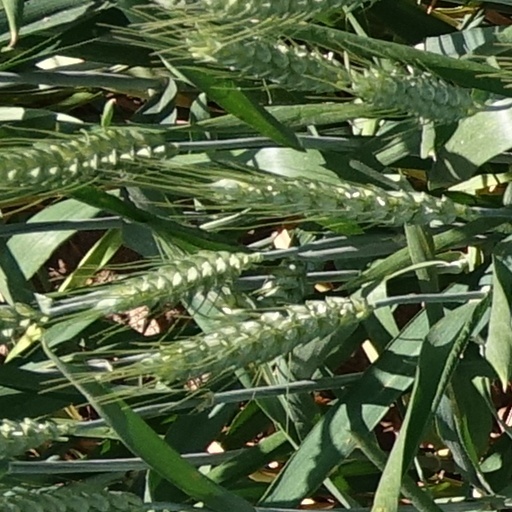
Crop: wheat